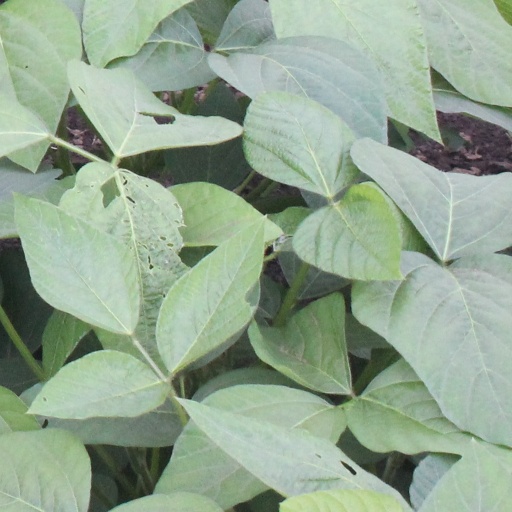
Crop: soybean